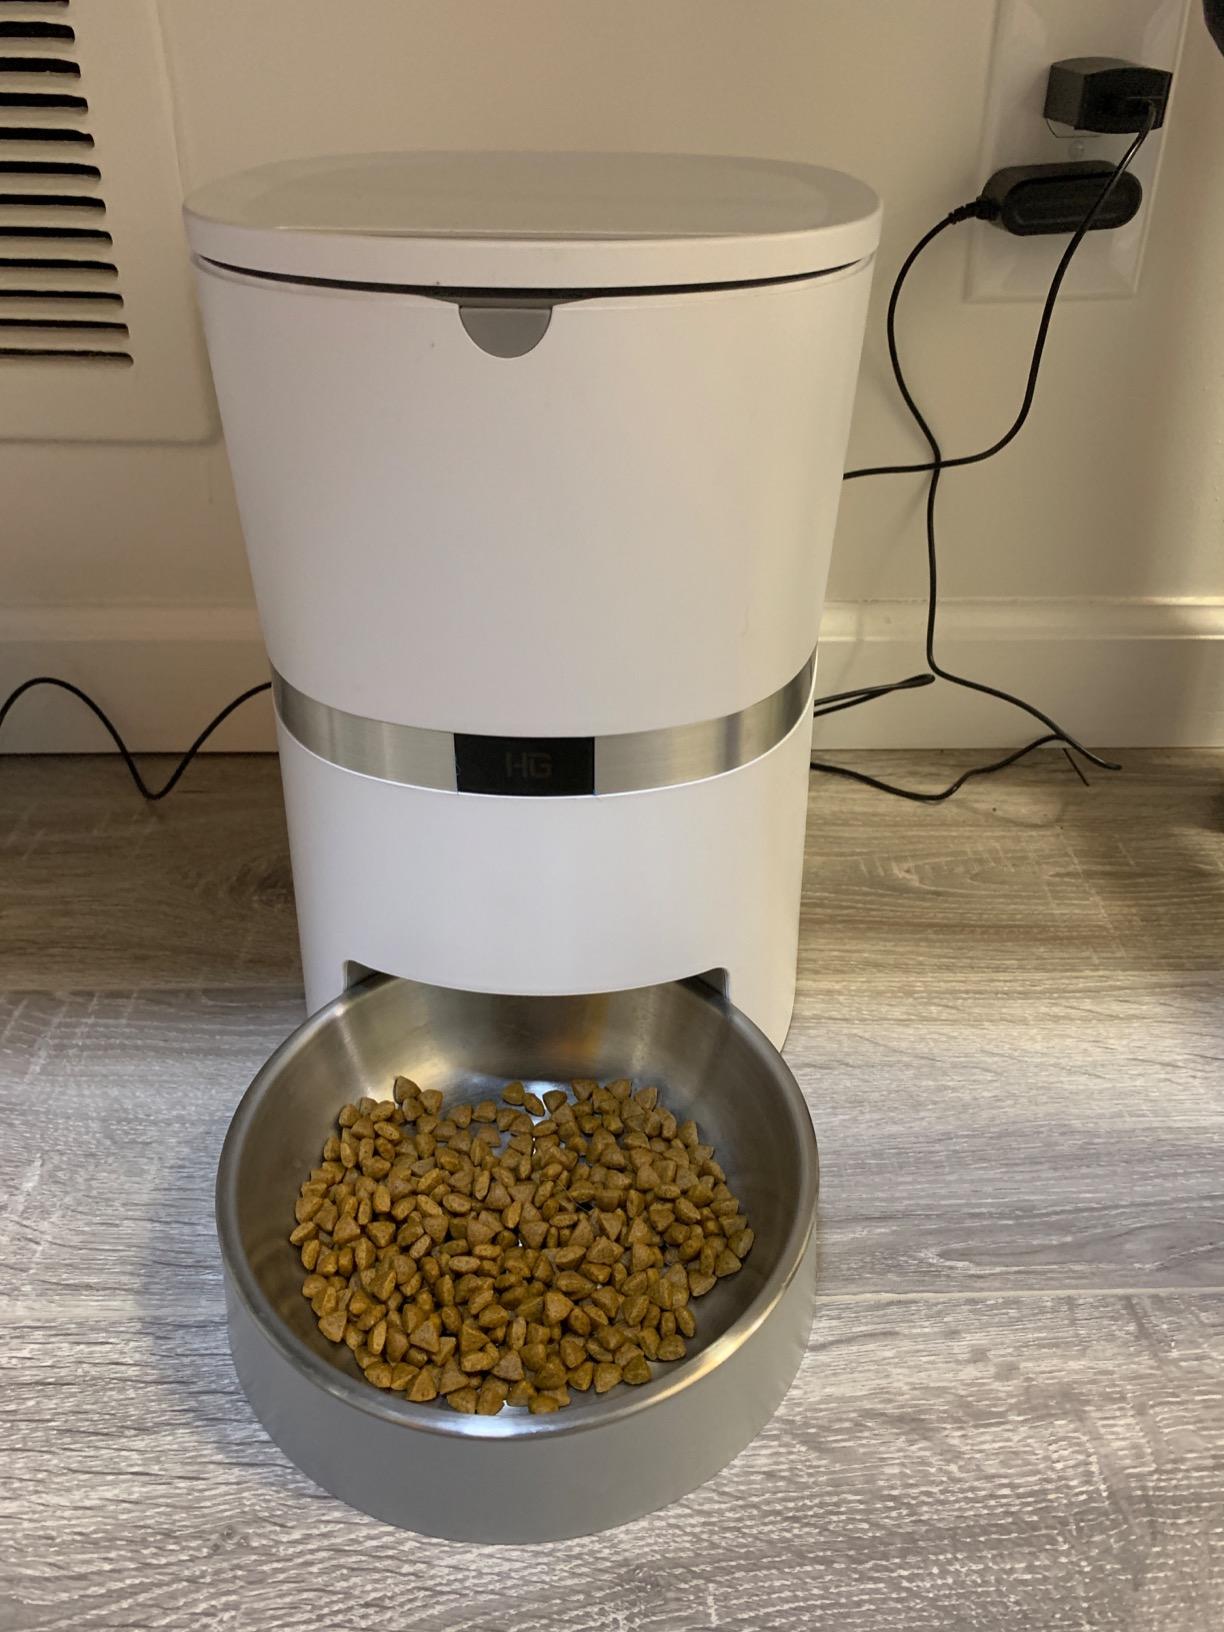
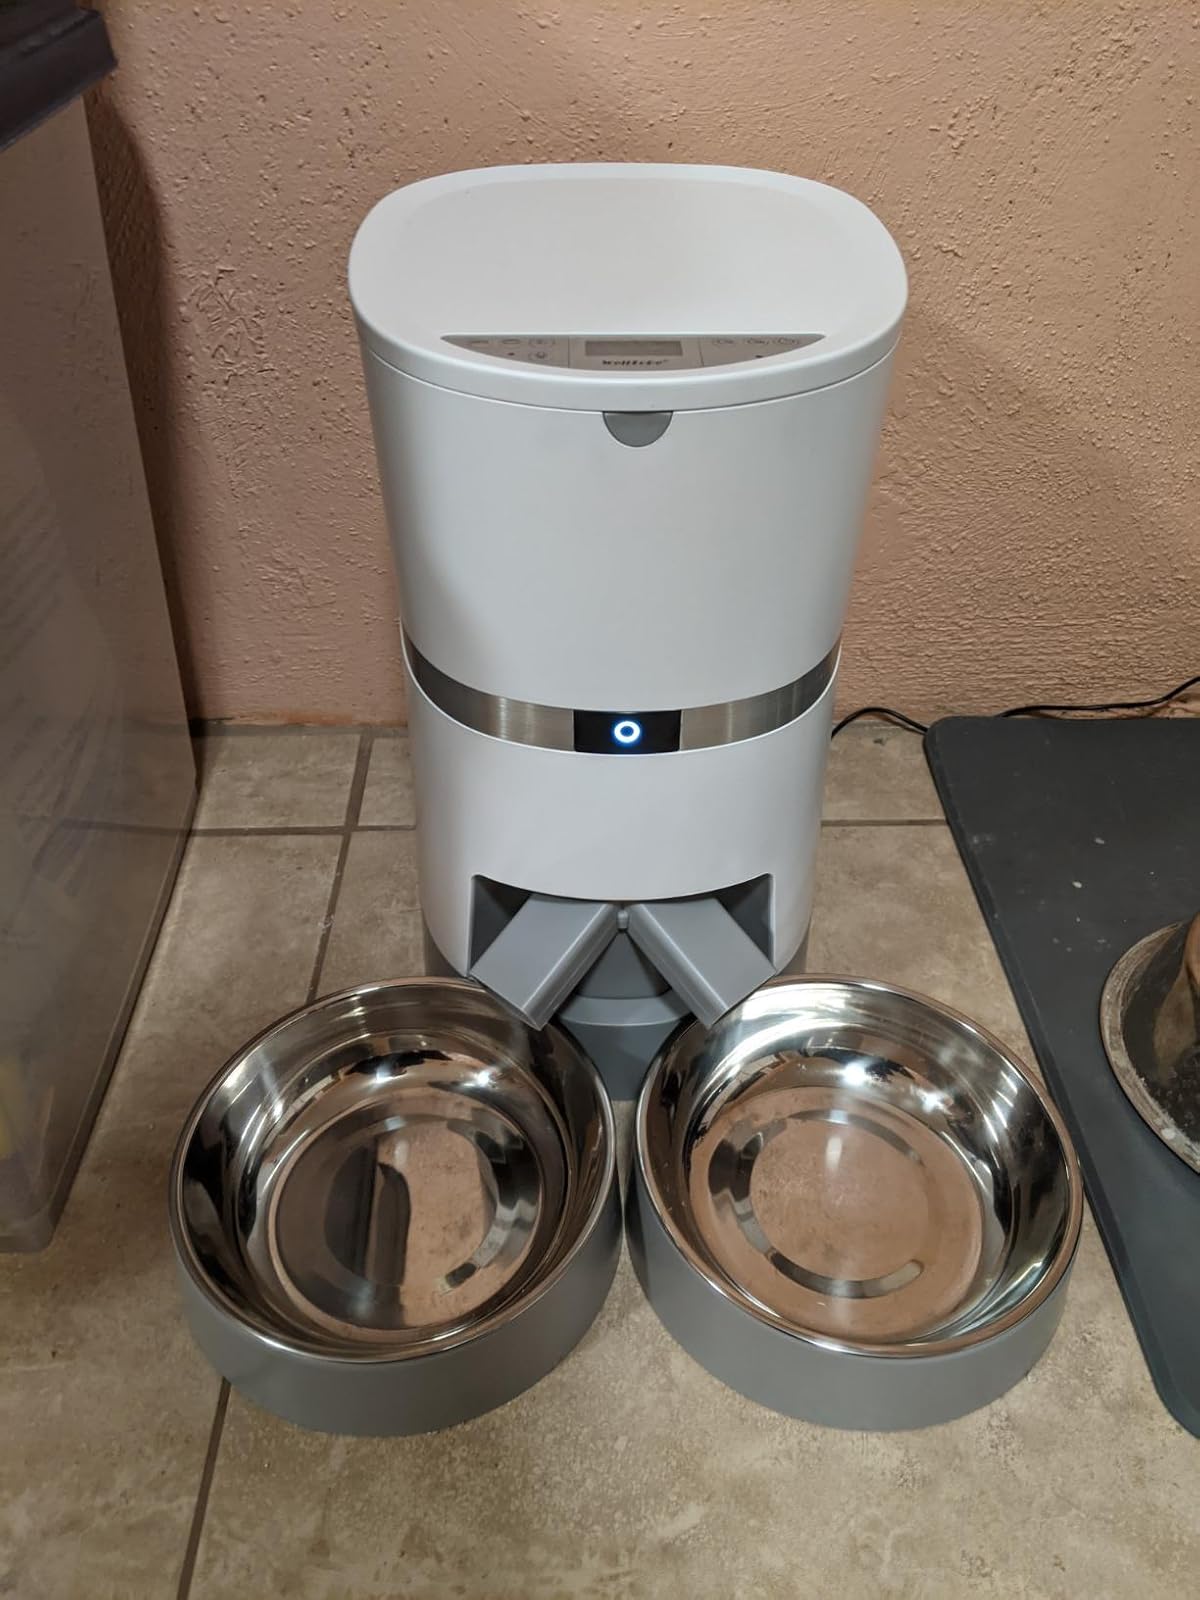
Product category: items_feeder
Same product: no